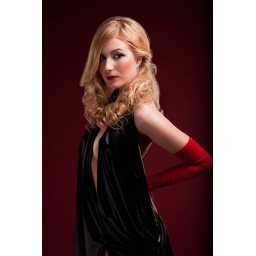
Perfect blonde in a black dress on red background